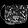
Label: Bag